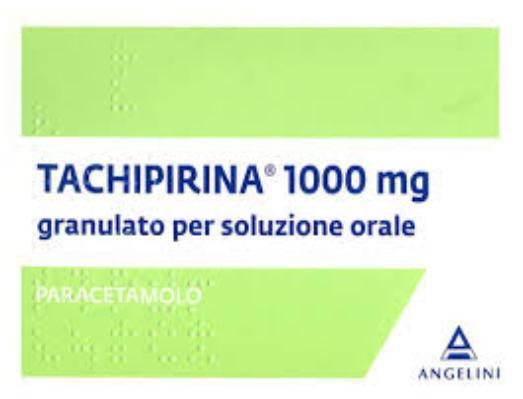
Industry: Medical